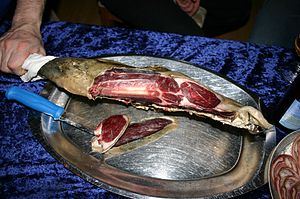
Skærpekød
skerpikjøt
Skærpekød på færøsk Skarpræstur eller skerpikjøt er vindtørret ekstra velhængt fårekød, der efter ca. 5-9 måneders lagring i en hjallur, har en speciel streng smag, som udefrakommende lige skal vænne sig til.